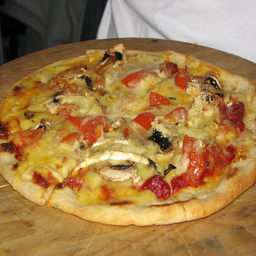
A sliced pizza is presented on a wooden platter.
A pizza with many toppings lying on a pizza stone.
chicken and tomato pizza on a wood cutting board
A pizza with big chunks of tomato is on a cutting board.
An sliced pizza is on a flat surface